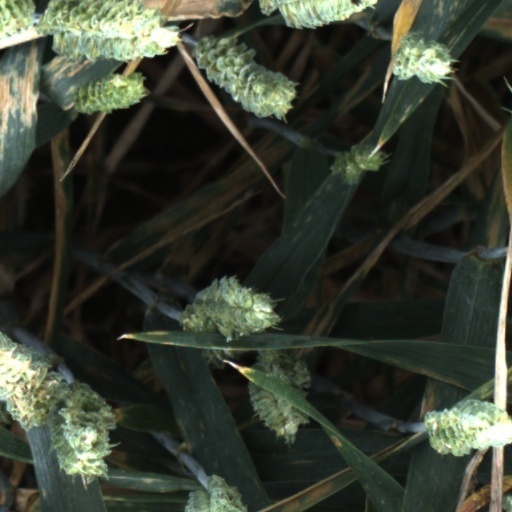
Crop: wheat